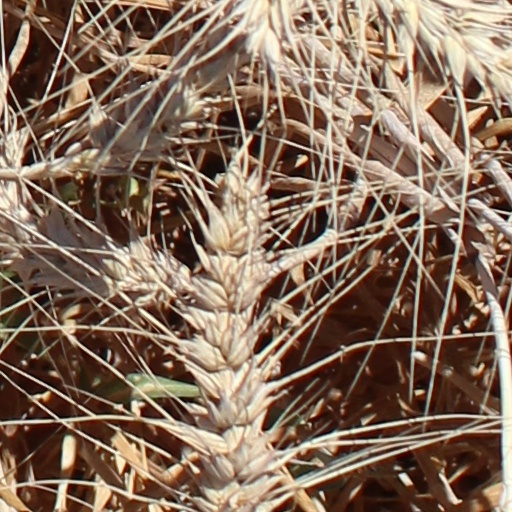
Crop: wheat